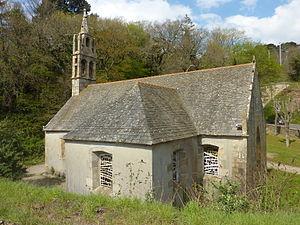
Brest-Saint-Marc
Saint-Marc est une ancienne commune du Finistère située à l'est de Brest. Elle forme depuis le 28 avril 1945 un quartier de la ville de Brest.